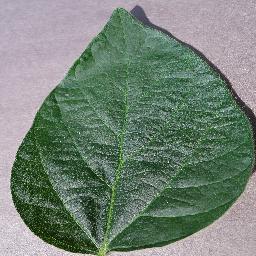
Label: Soybean___healthy